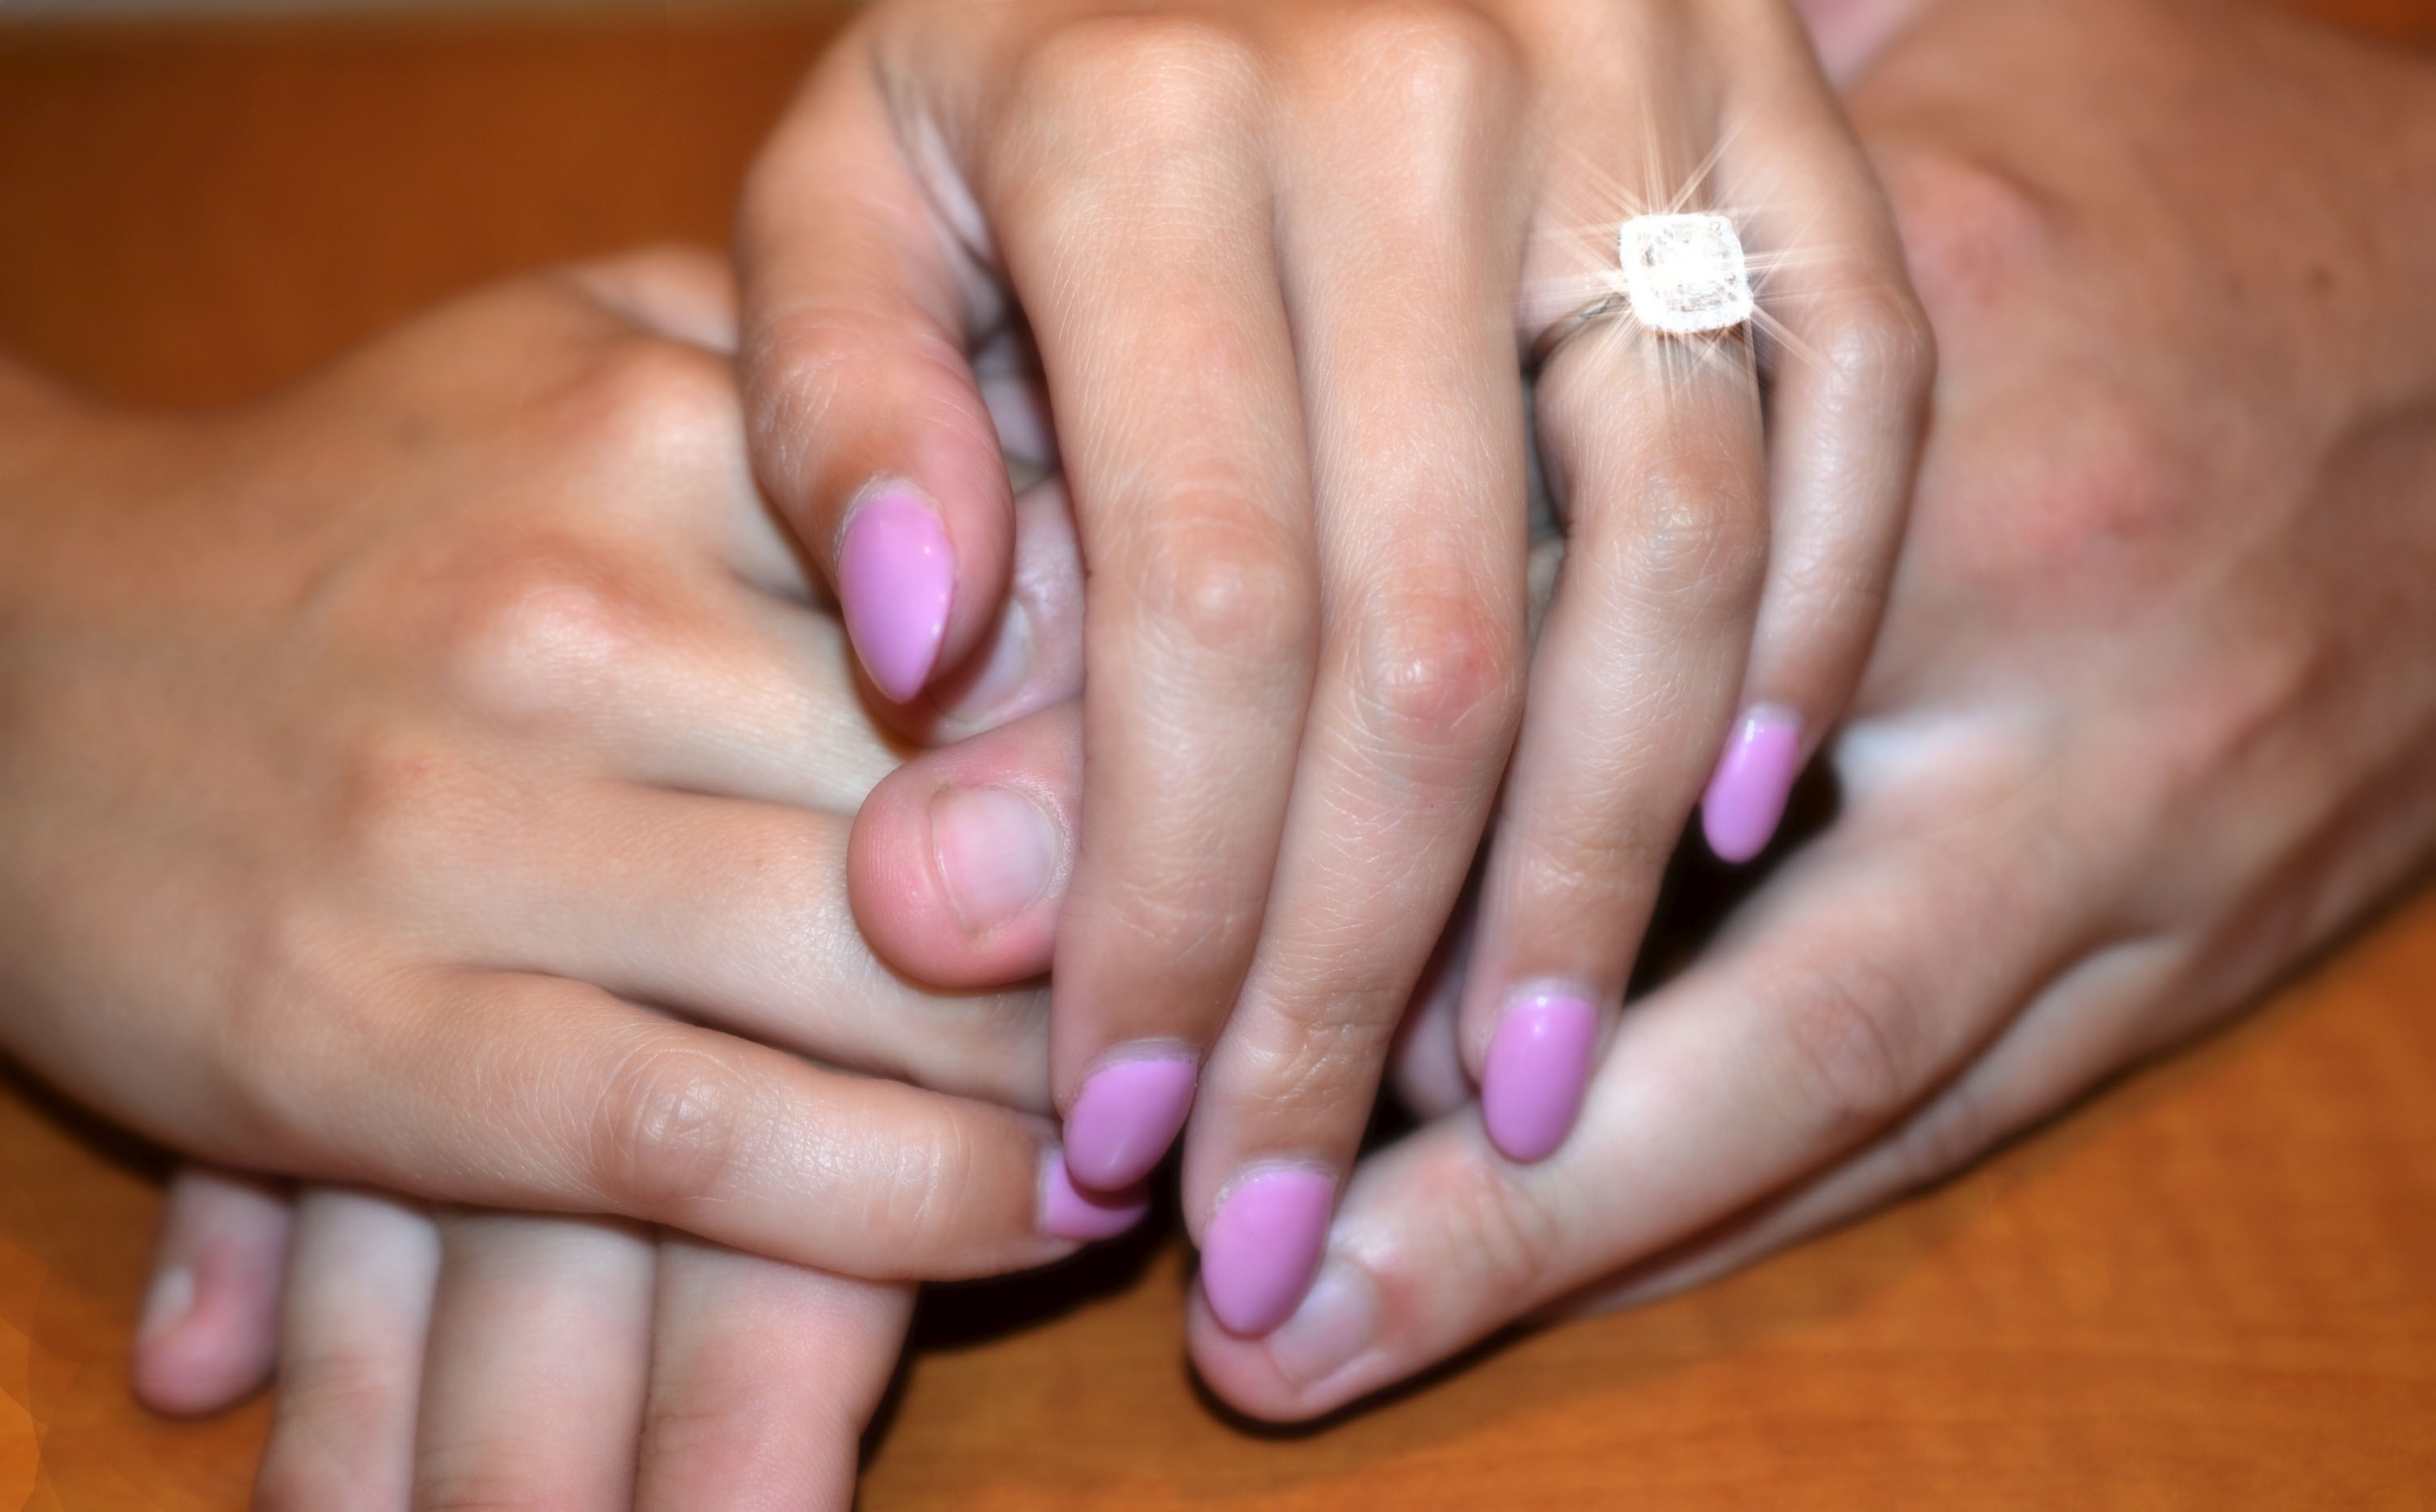
hand, ring, leg, love, finger, nail, engagement, manicure, face, hands, fingernails, cosmetics, nail care, artificial nails, hand model